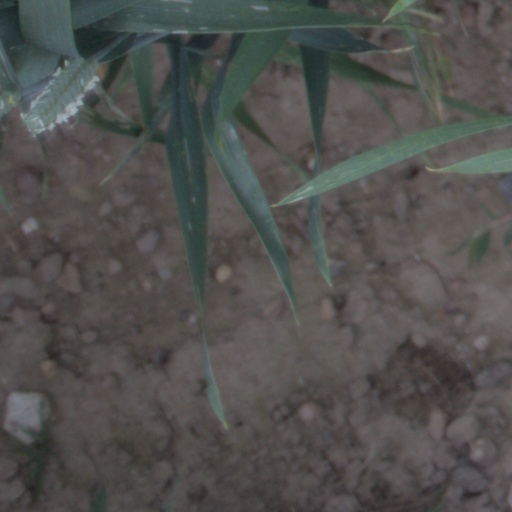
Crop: wheat